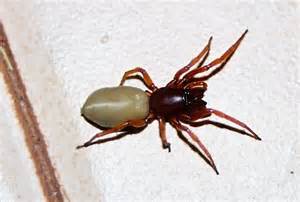
Label: spider